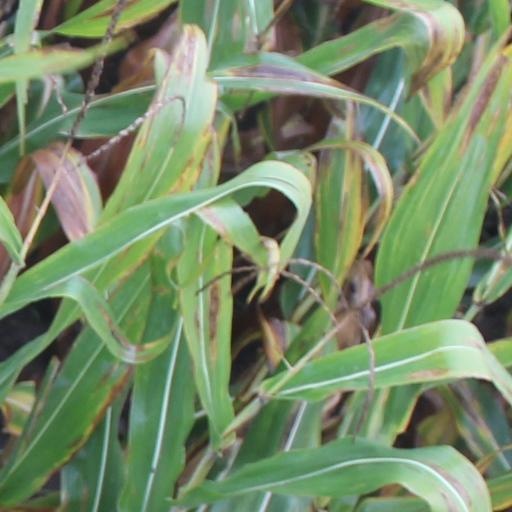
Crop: maize; corn